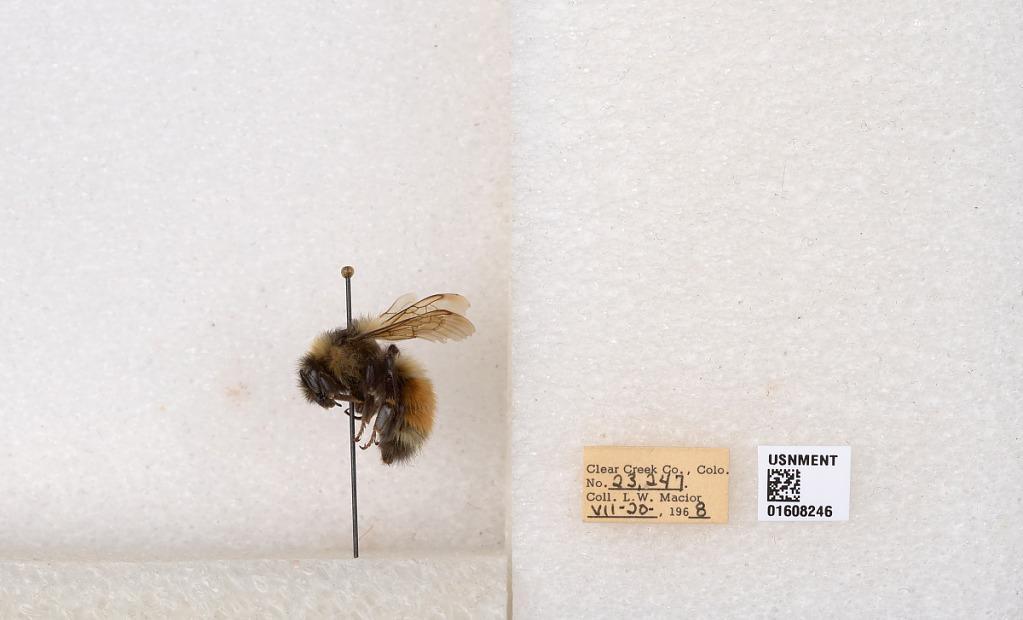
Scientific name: Bombus (Pyrobombus) sylvicola Kirby
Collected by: L. Macior
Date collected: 1968-7-20
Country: United States
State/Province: Colorado
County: Clear Creek
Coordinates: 39.6891, -105.644